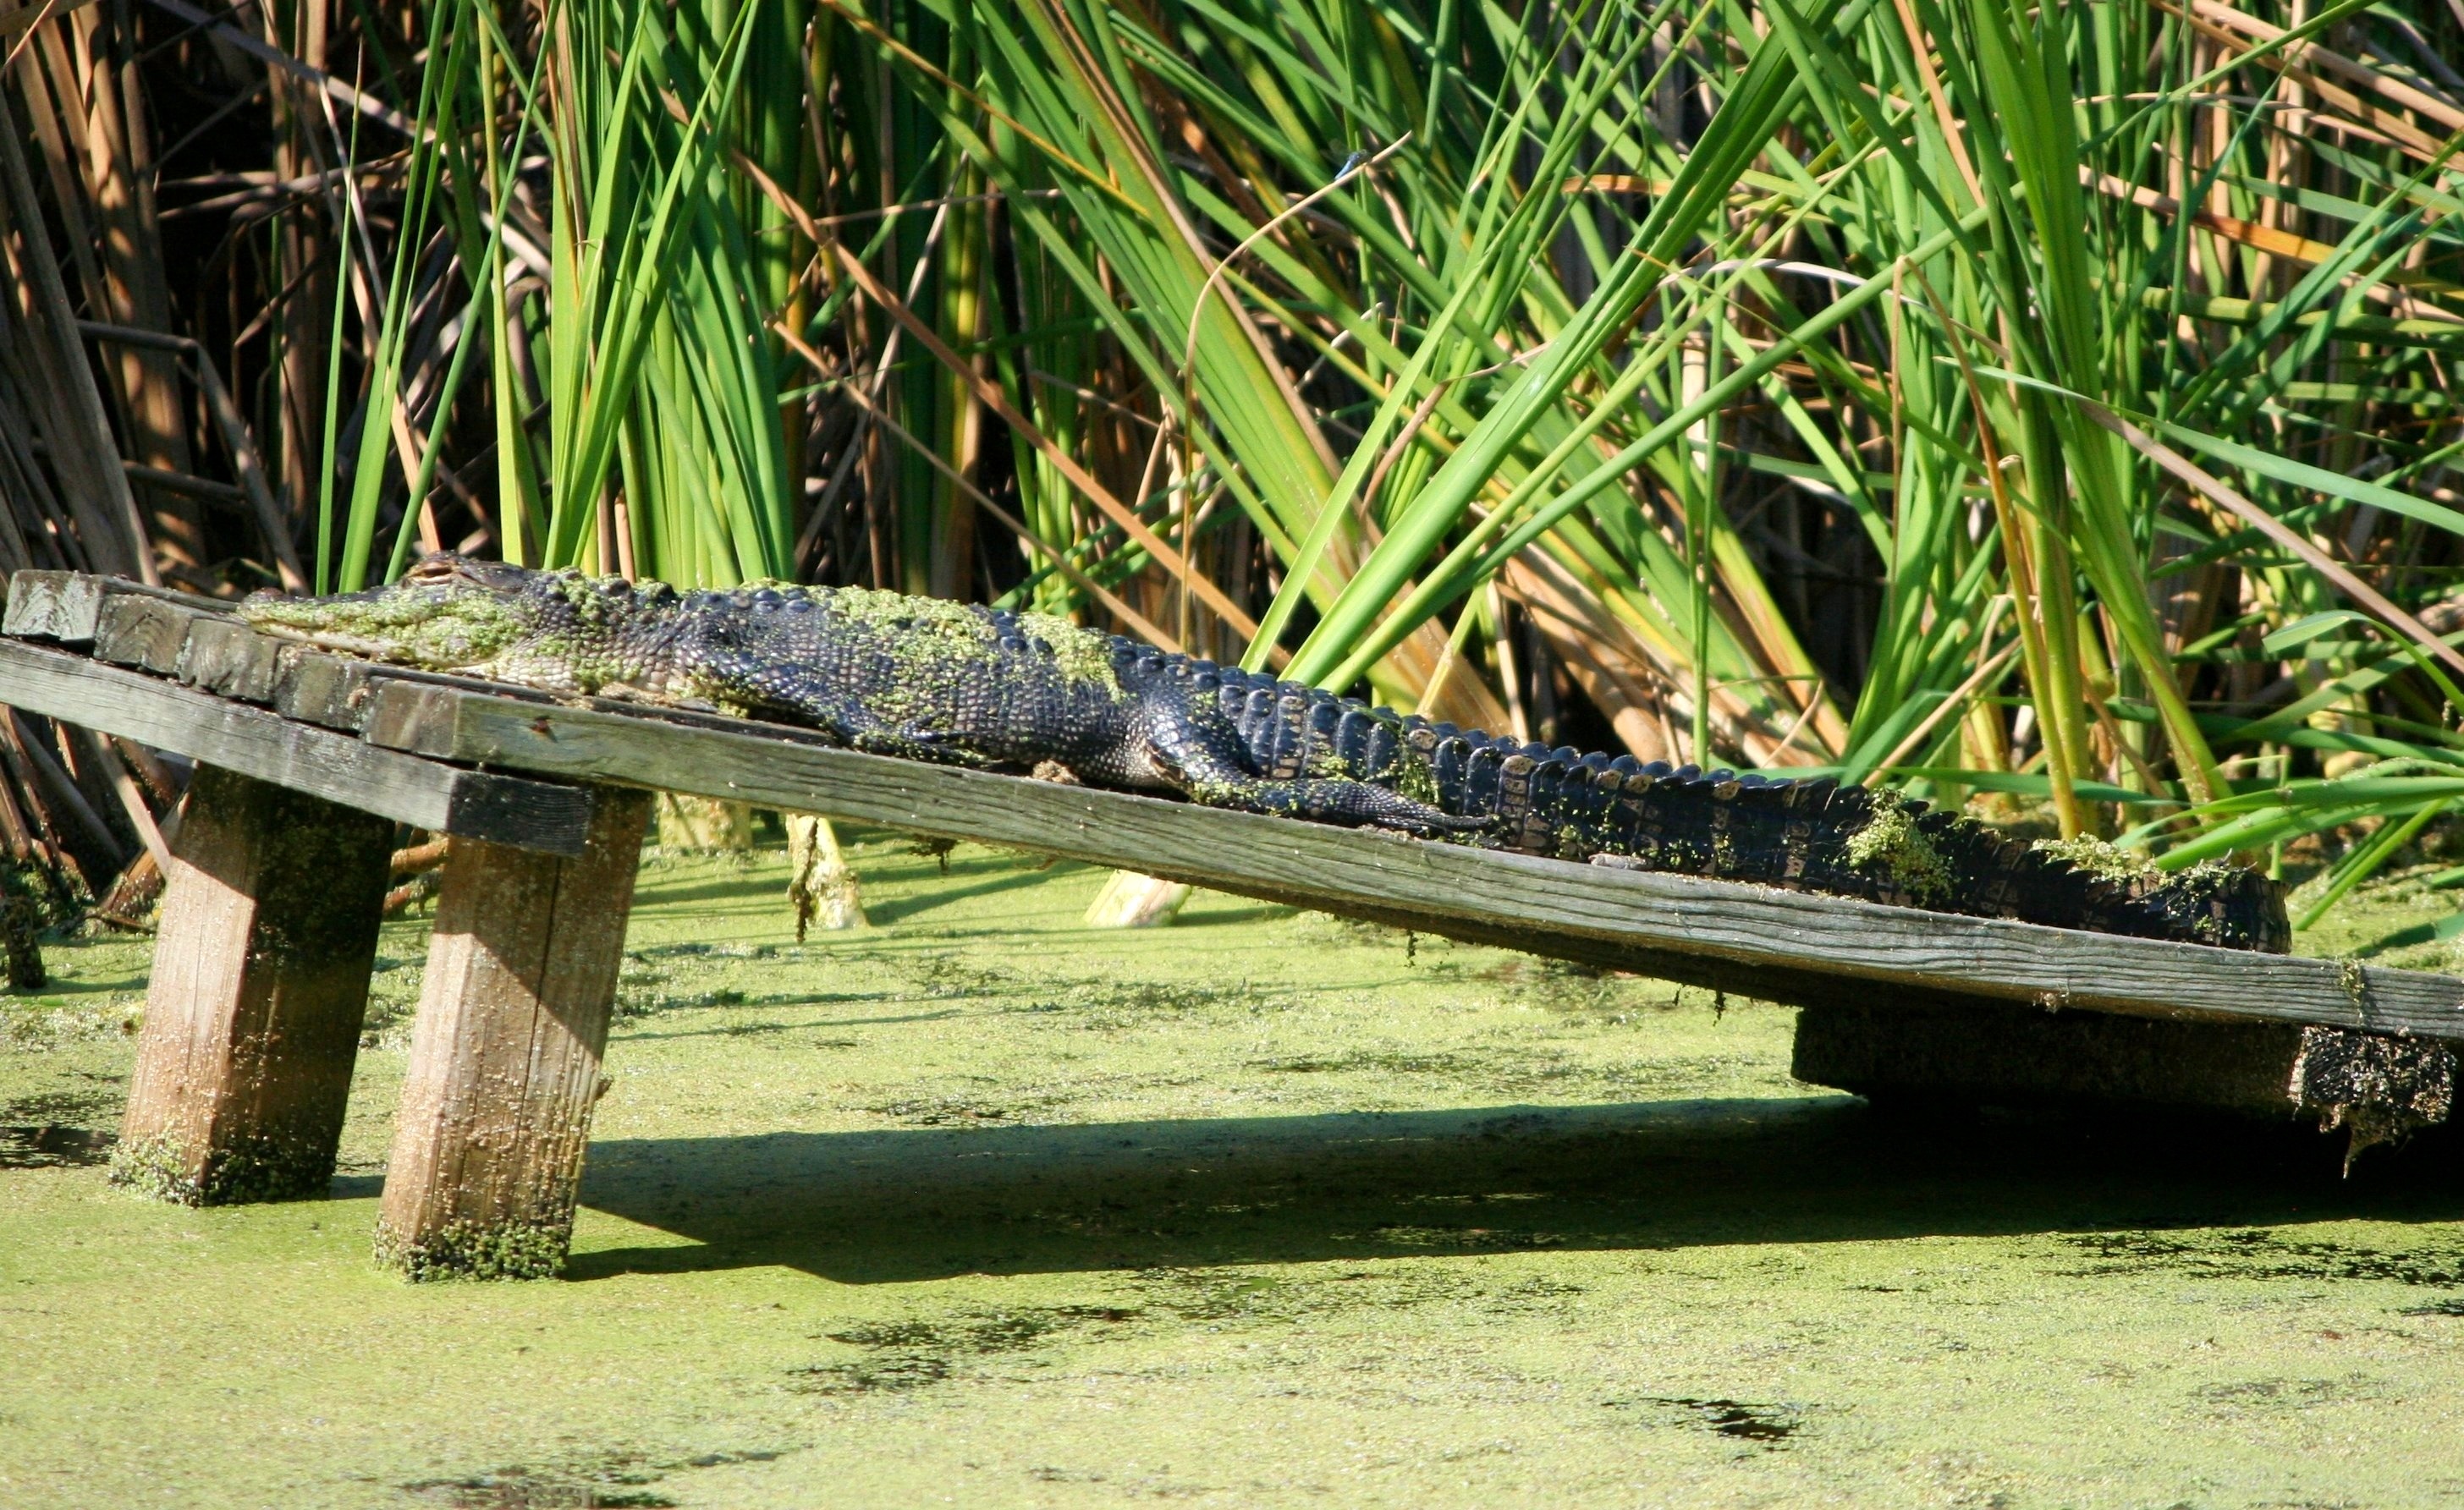
tree, nature, grass, swamp, wood, track, wildlife, reptile, fauna, alligator, wetland, habitat, sun bathing, crocodilia, crocodilian, american alligator, 3 5 meters